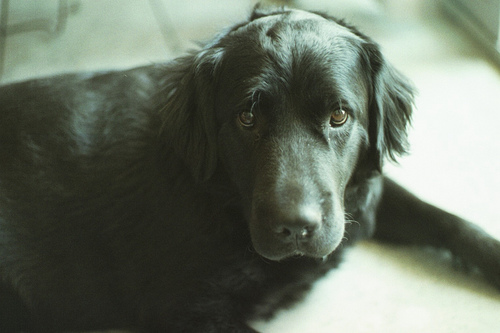
Breed: newfoundland